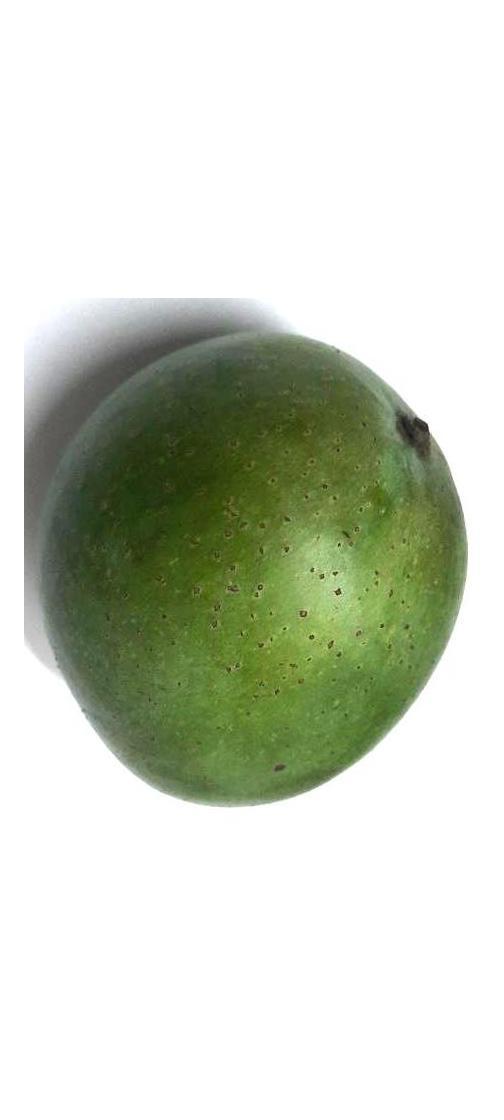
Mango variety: Ashshina Zhinuk